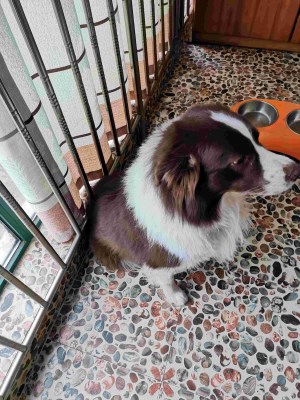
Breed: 2594-n000109-Border_collie